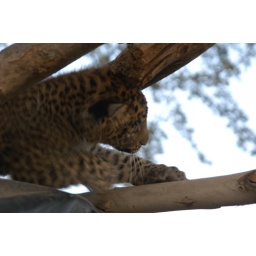
Leopard cub under the care of the forest department who rescuded it after it was injured